Dutch people

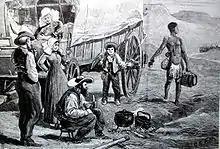
Boer in South Africa

Some eventually turned to cattle ranching as , creating their own distinct sub-culture centered around a semi-nomadic lifestyle and isolated patriarchal communities. By the eighteenth century there had emerged a new people in Africa who identified as , rather than Dutchmen, after the land they had colonised.